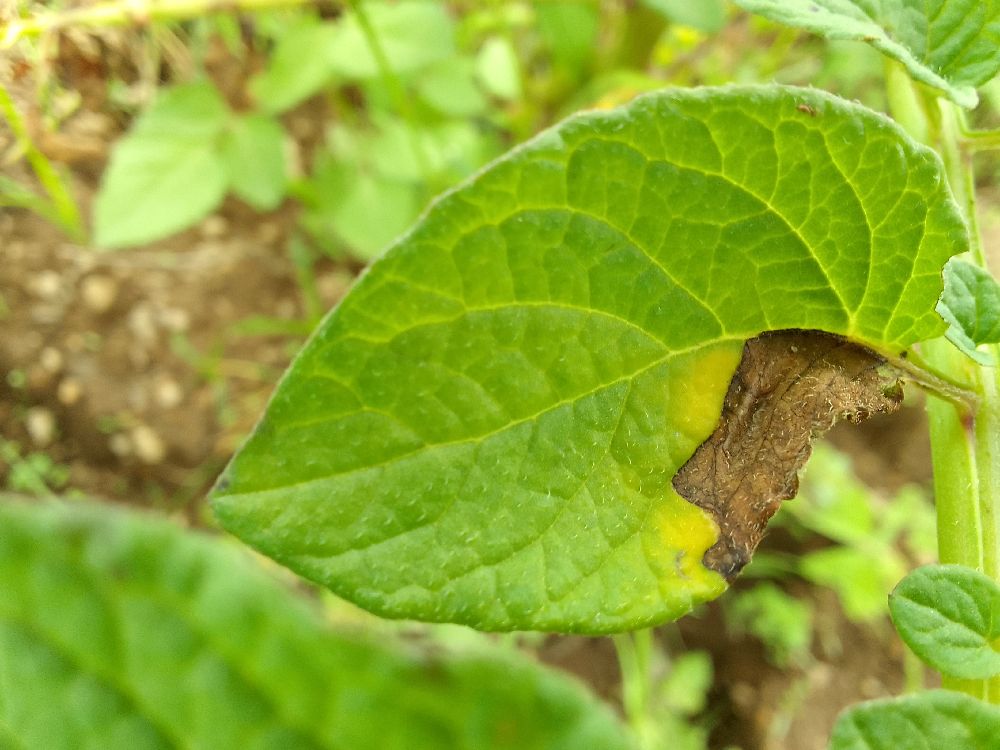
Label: Late blight